Jane B. Haines

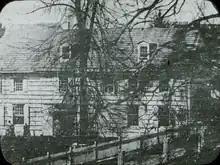
Jane Bowne Haines is presumably one of the women pictured (bottom left) in this daguerreotype taken at Wyck in March 1840 by Prof. Walter R. Johnson. Image transferred to Lantern Slide c.1913 by John G. Bullock (1854-1939). Original in collection of Library Company of Philadelphia.

Haines was the daughter of Robert Bowne (1744–1818), founder of Bowne & Co., and his wife Elizabeth (Hartshorne) Bowne. She grew up at the historic John Bowne House in Flushing, Queens, New York, which was built by her ancestor John Bowne (1627–1695), the Quaker reformer. George Fox preached in the garden of the Bowne House in 1672.